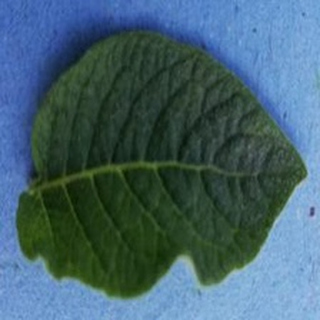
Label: healthy_potato